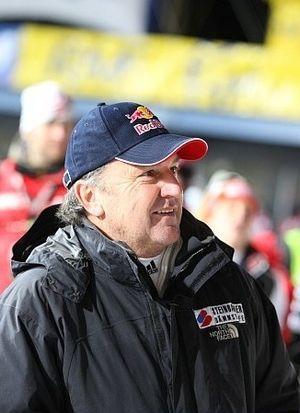
Eduard Federer dit Edi Federer est un sauteur à ski autrichien né le 20 février 1955 à Mühlbach am Hochkönig, et mort le 30 mai 2012 à Pfarrwerfen.